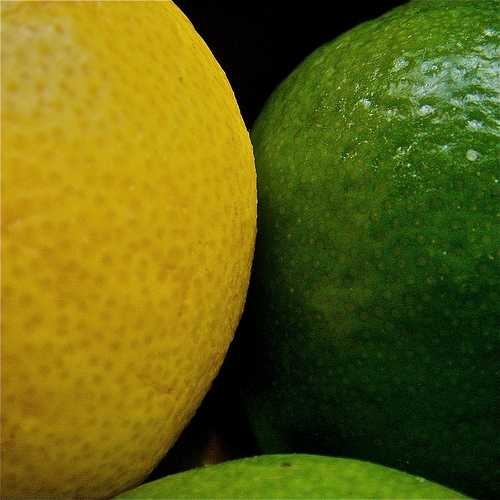
Label: Lemon